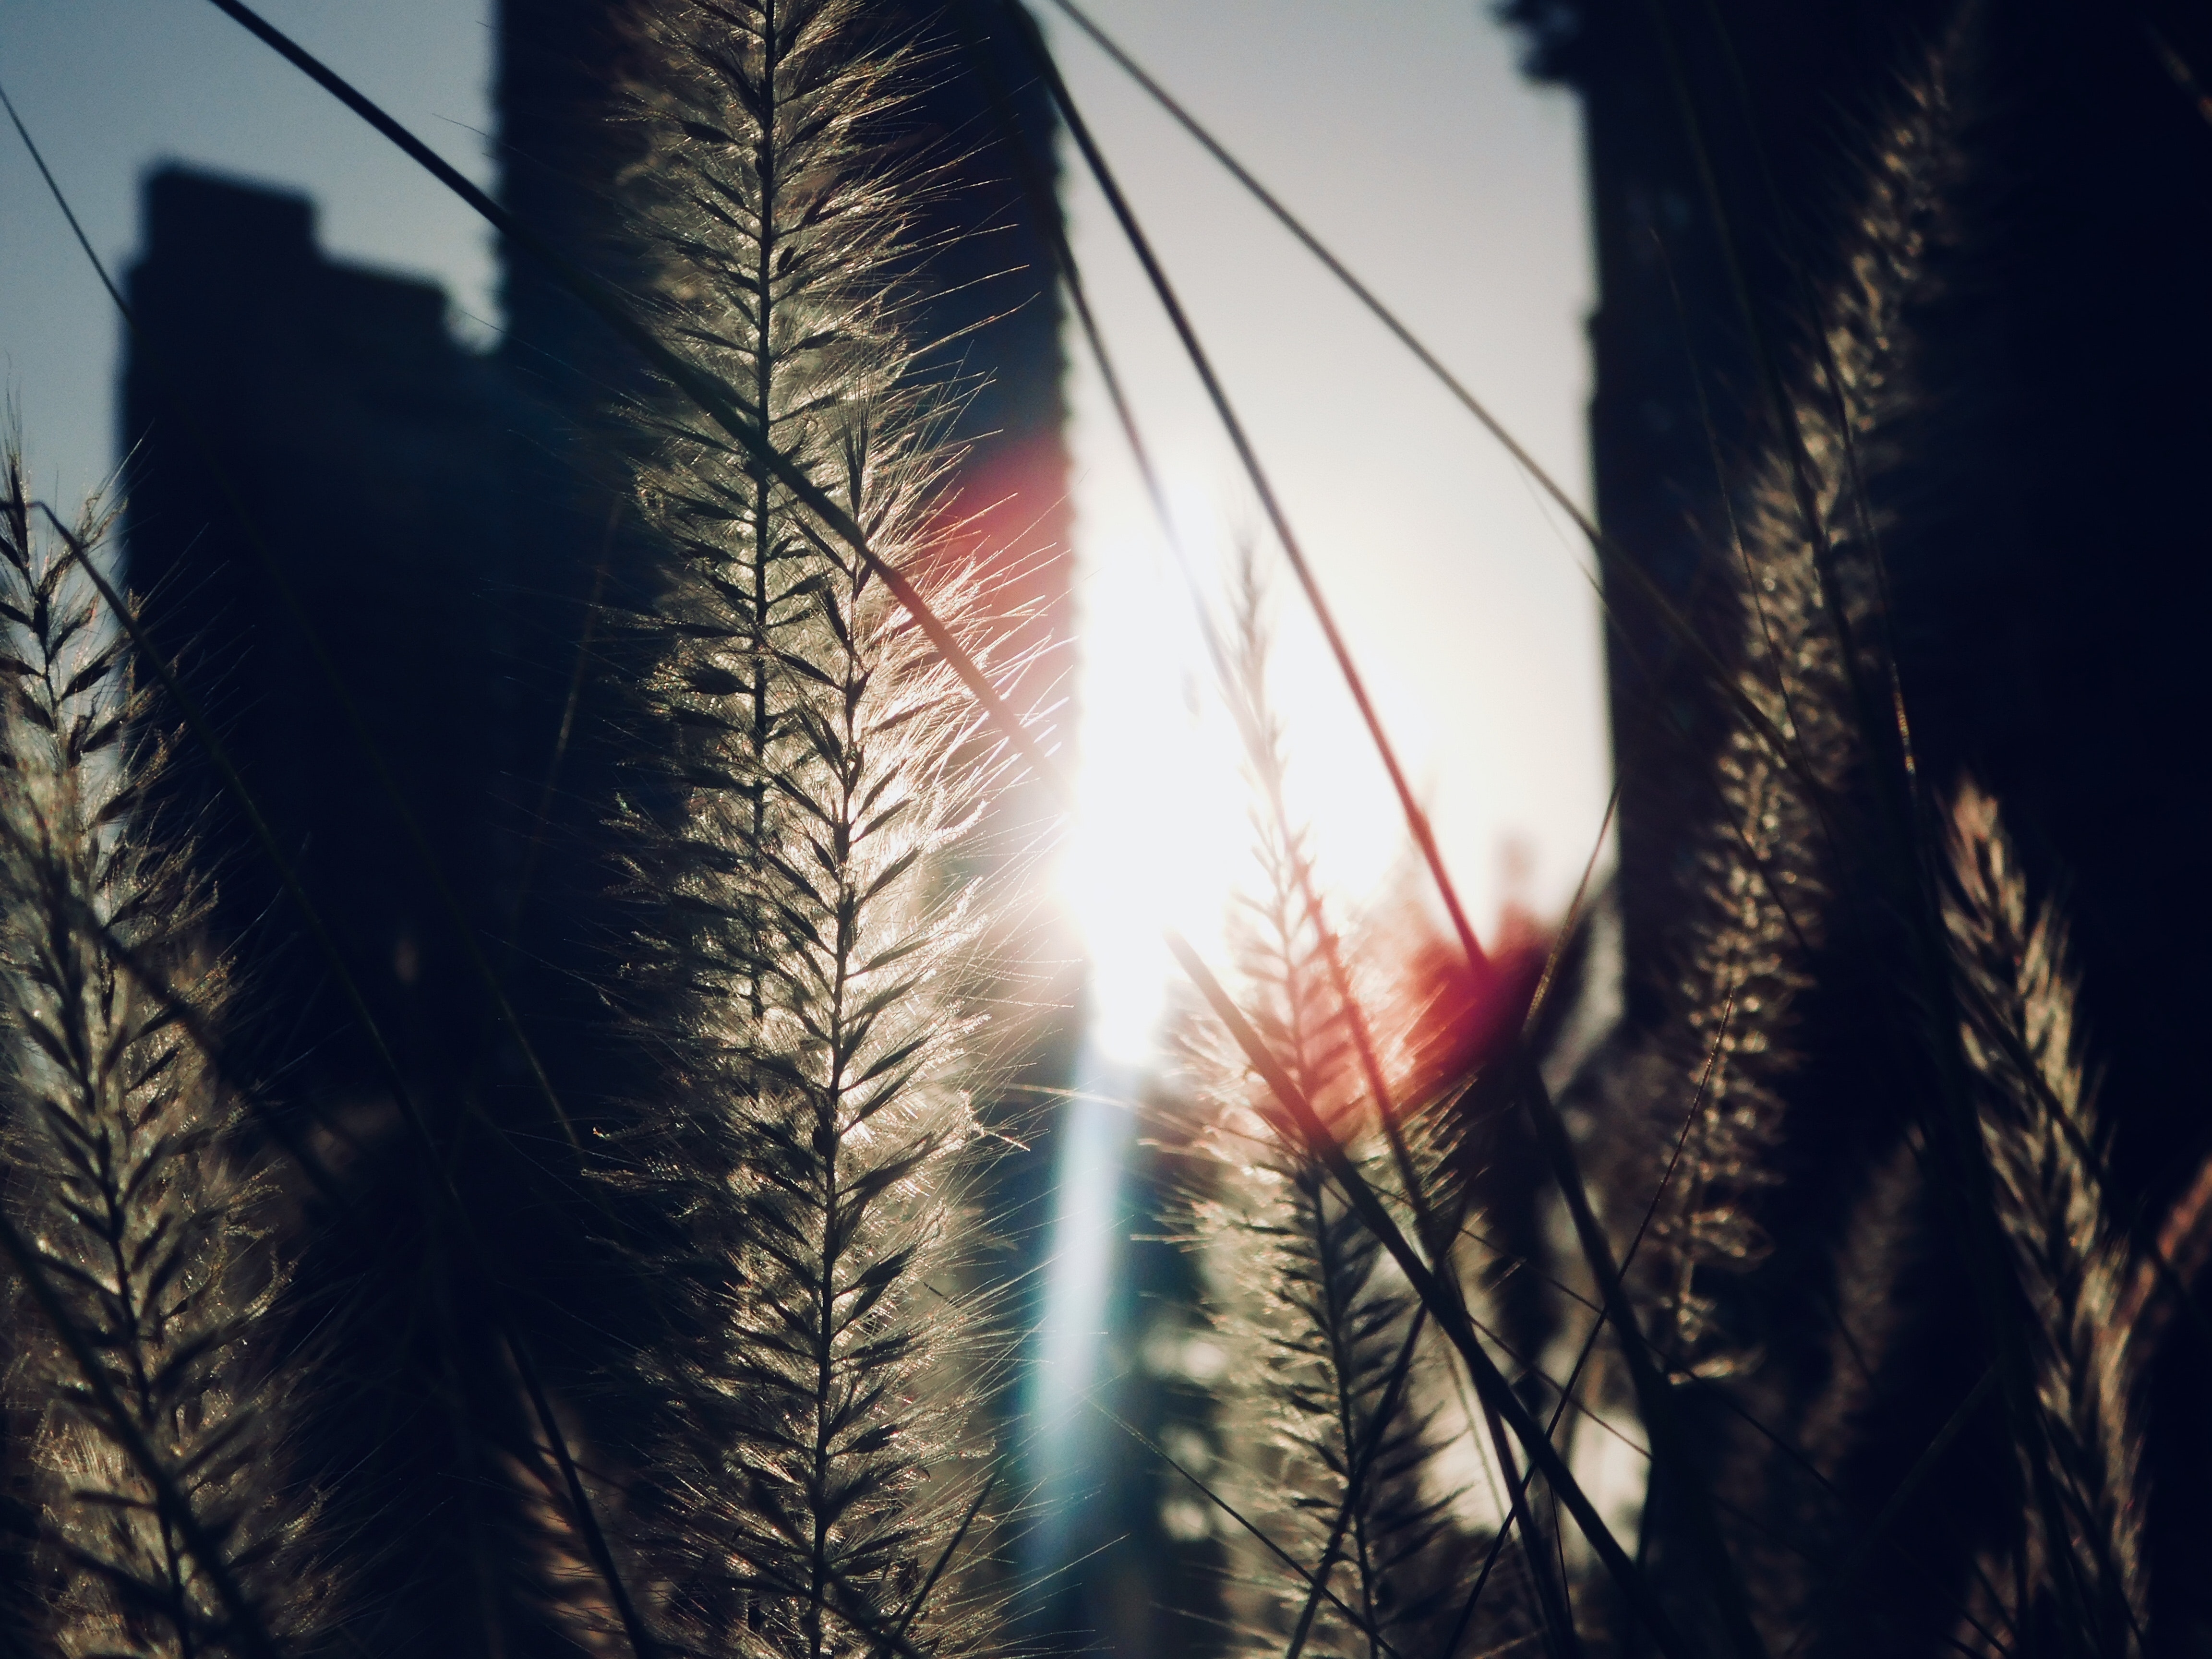
sky, tree, light, cloud, natural environment, daytime, beauty, leaf, grass family, plant, botany, sunlight, grass, eye, winter, branch, plant stem, sunset, flower, Tints and shades, meteorological phenomenon, space, night